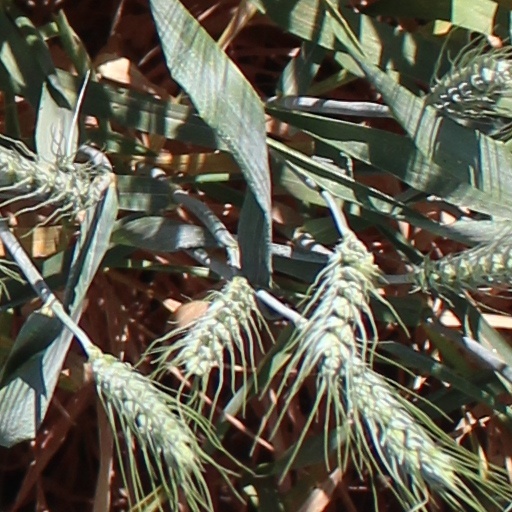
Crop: wheat